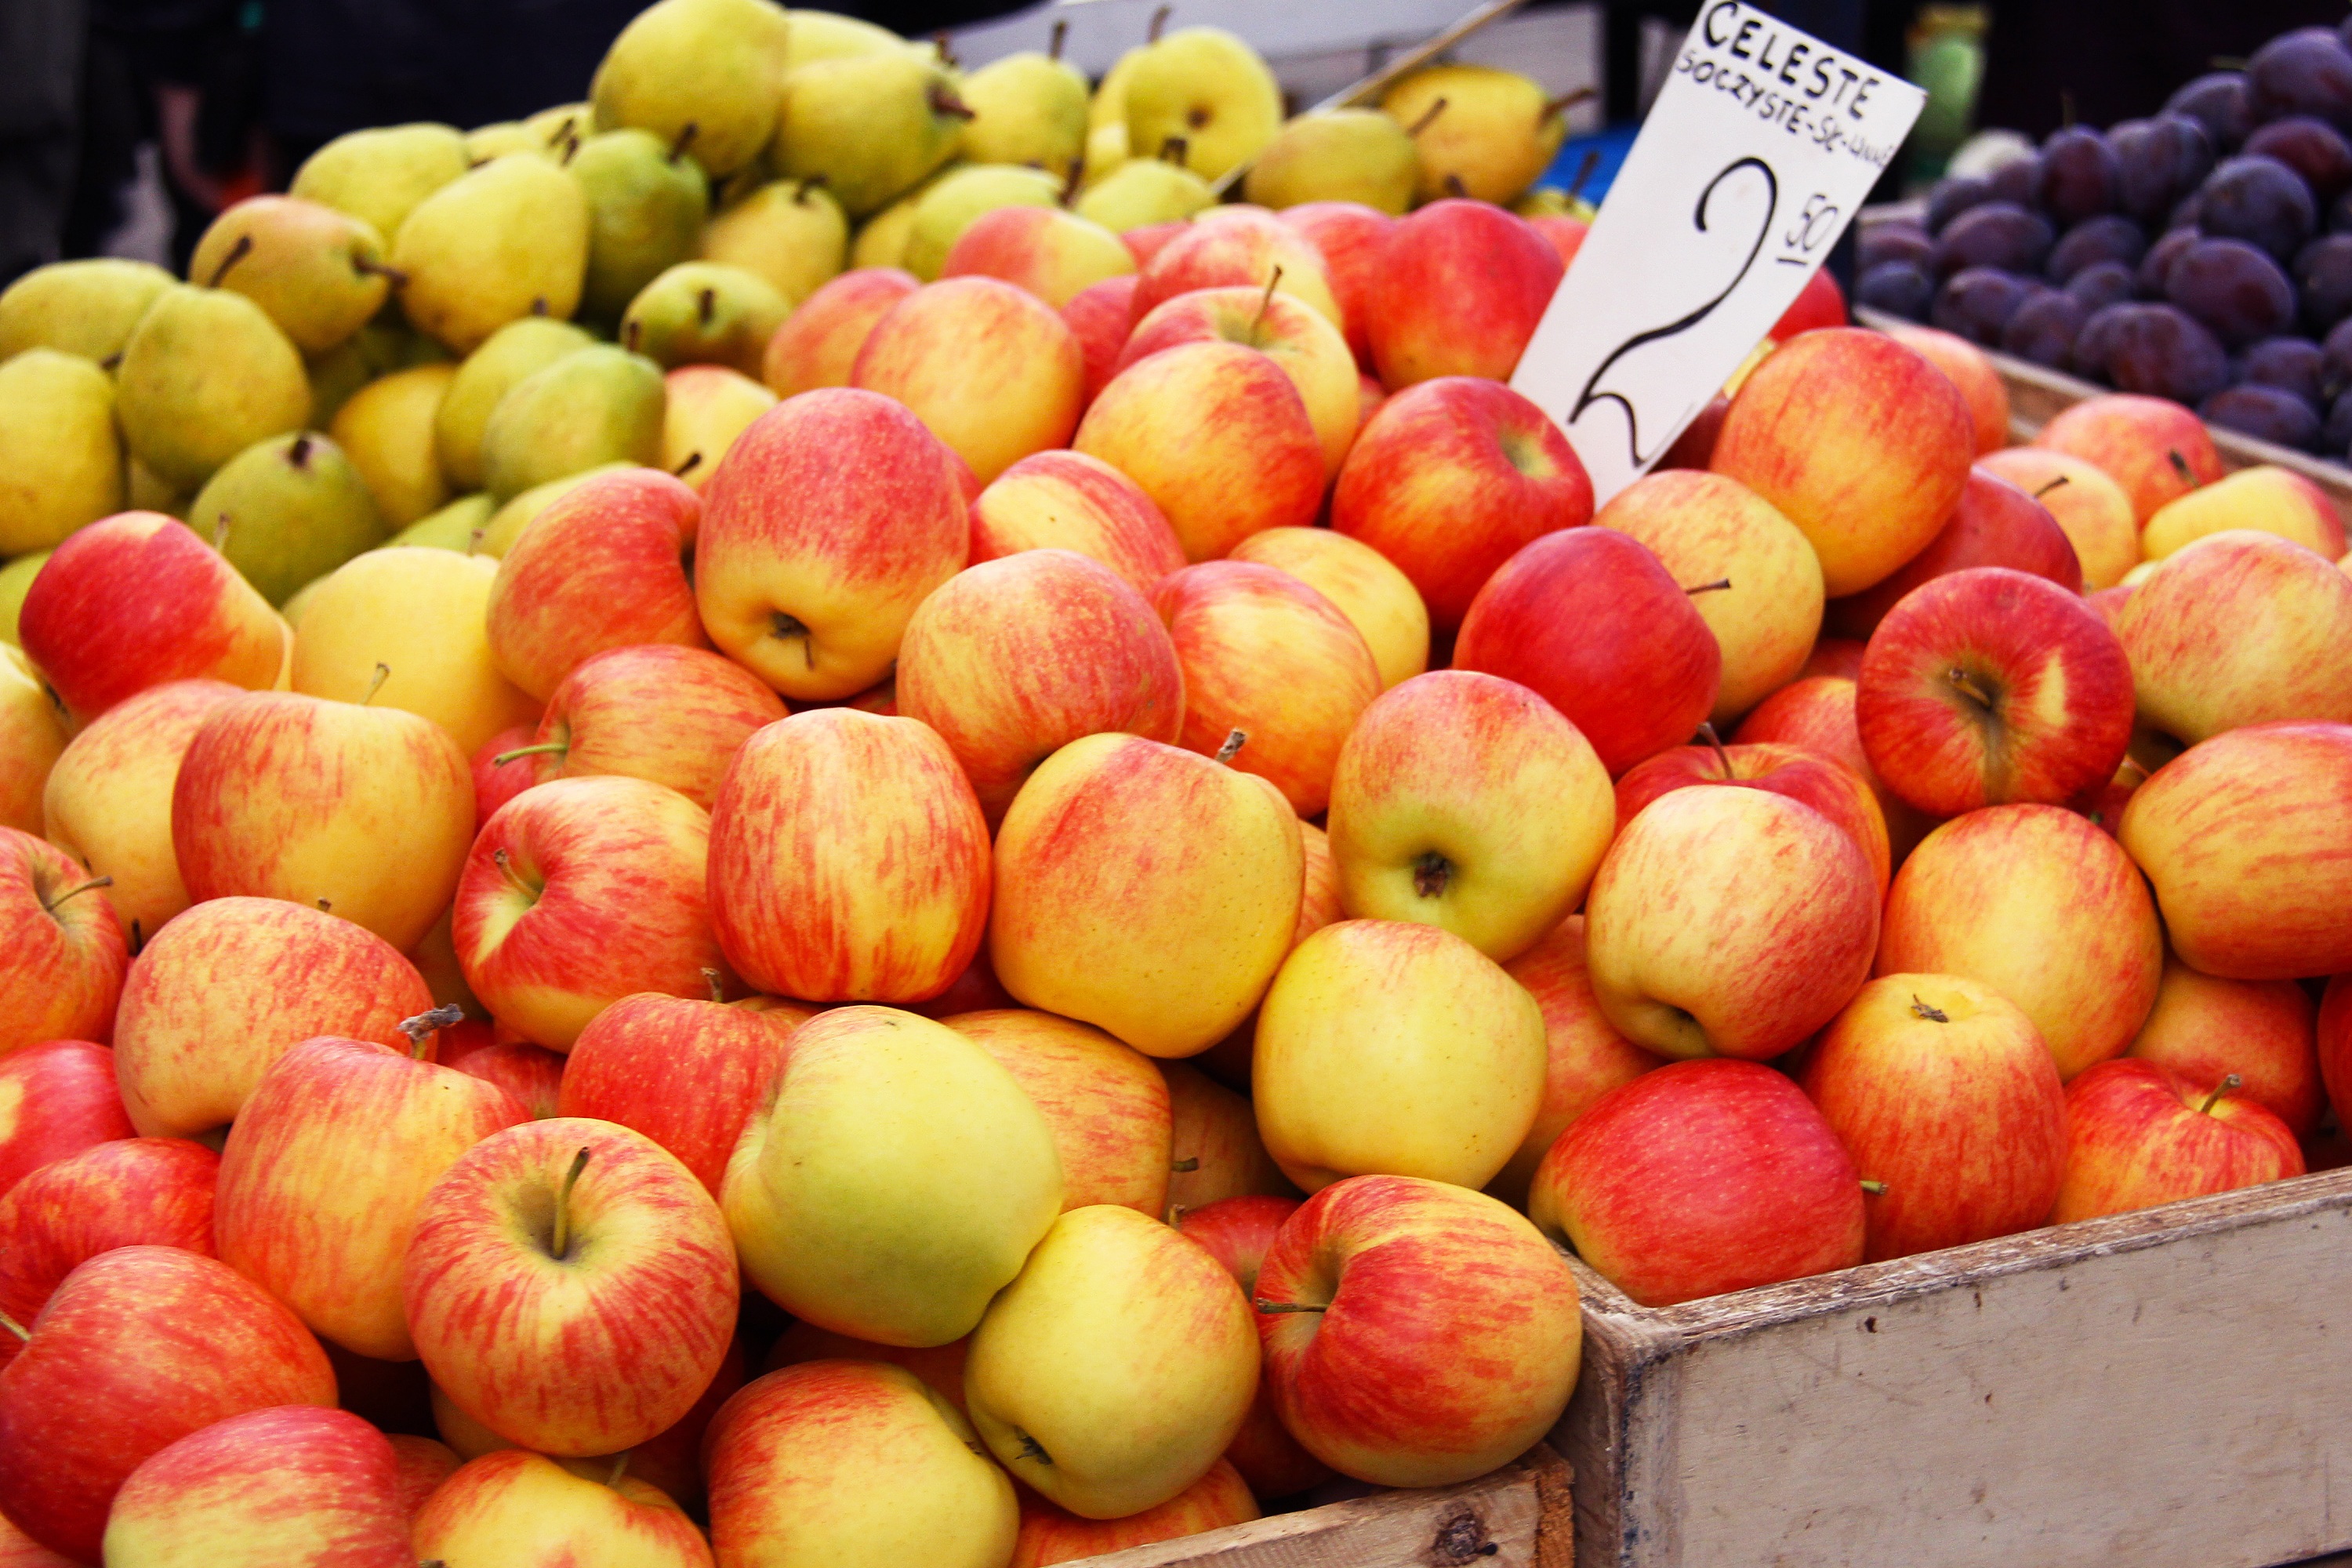
apple, plant, fruit, berry, sweet, travel, food, green, red, produce, fresh, market, tourism, juicy, healthy, delicious, raspberries, poland, fruits, local, traditional, krakow, yummy, flowering plant, eastern europe, rose family, nectarine, land plant, rose order, stary kleparz